Devil's Due (Once Upon a Time)

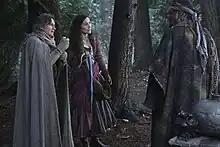

"Devil's Due" is the fourteenth episode of the fifth season of the American fantasy drama series "Once Upon a Time", which aired on March 20, 2016.